Xuzhou University of Technology

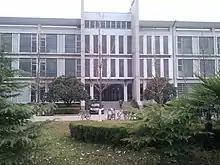
The library of Xuzhou Institute of Technology

The college now has 1095 full-time teachers, including 69 professors, 330 associate professors, 408 masters and 157 doctors. Among them, three are external academicians, one is a judge of the State science and technology prizes, and three are awarded second grade professors. Five experts receive the Government Allowance.